Sayanna Varthakal

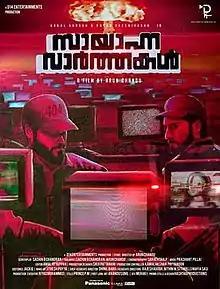
First look poster

Sayanna Varthakal is a 2022 Indian Malayalam-language black comedy crime film co-written and directed by Arun Chandu and produced by D14 Entertainments. Co-written by Sachin R. Chandran and Rahul Menon, the film stars Gokul Suresh and newcomer Sharanya Sharma in lead roles.